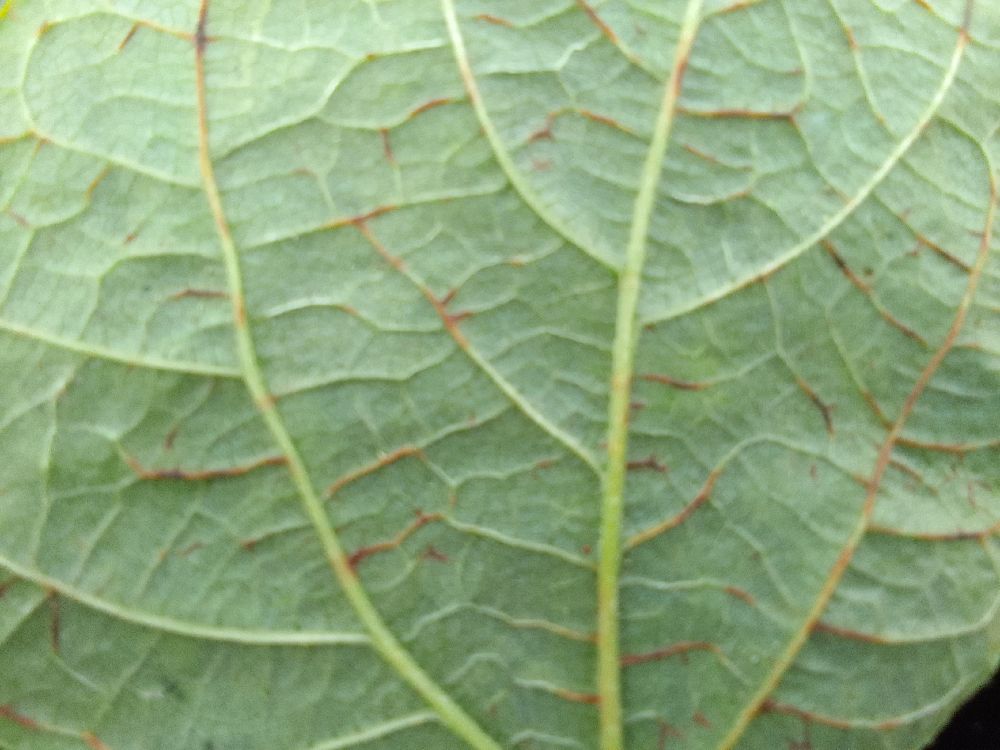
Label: anthracnose